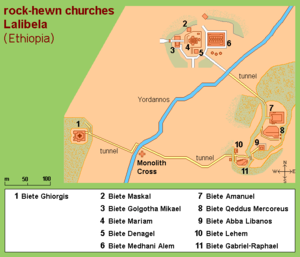
Klippekirkerne i Lalibela
Klippekirkerne i Lalibela i Etiopien ligger 640 km nord for Addis Abeba i højlandet, 2600 m over havet. Stedet er mål for pilgrimme fra det meste af landet. I alt 11 kirker er udskåret i klippevægge eller grundfjeld uden anvendelse af byggeblokke. Selv vinduer, søjler, etager, trapper, tagrender mv. er udskåret i en og samme sten i henhold til planer udarbejdet af etiopiske arkitekter.